Describe the emotion expressed in this image:  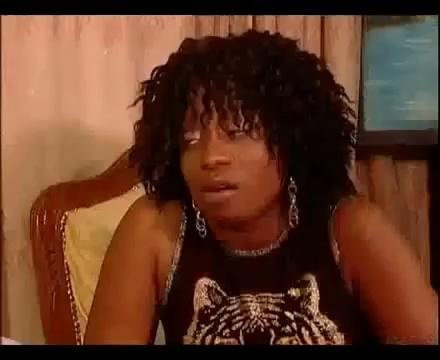
This person displays Suffering, valence and arousal with low intensity.